Renato Palm

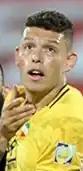
Renato playing for Sepahan in 2022

Renato joined Persian Gulf Pro League Sepahan in July 2022 on a two-year contract.